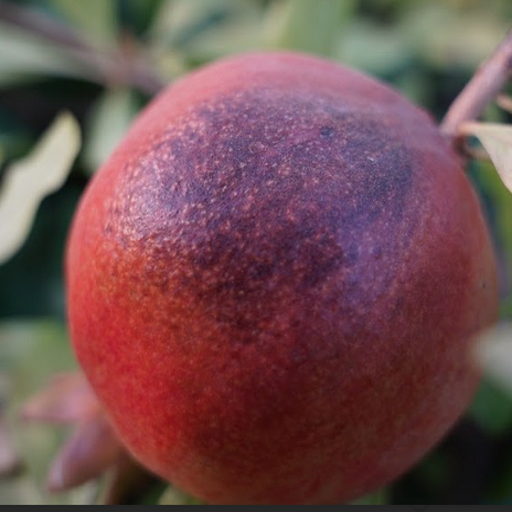
Label: Sunburn